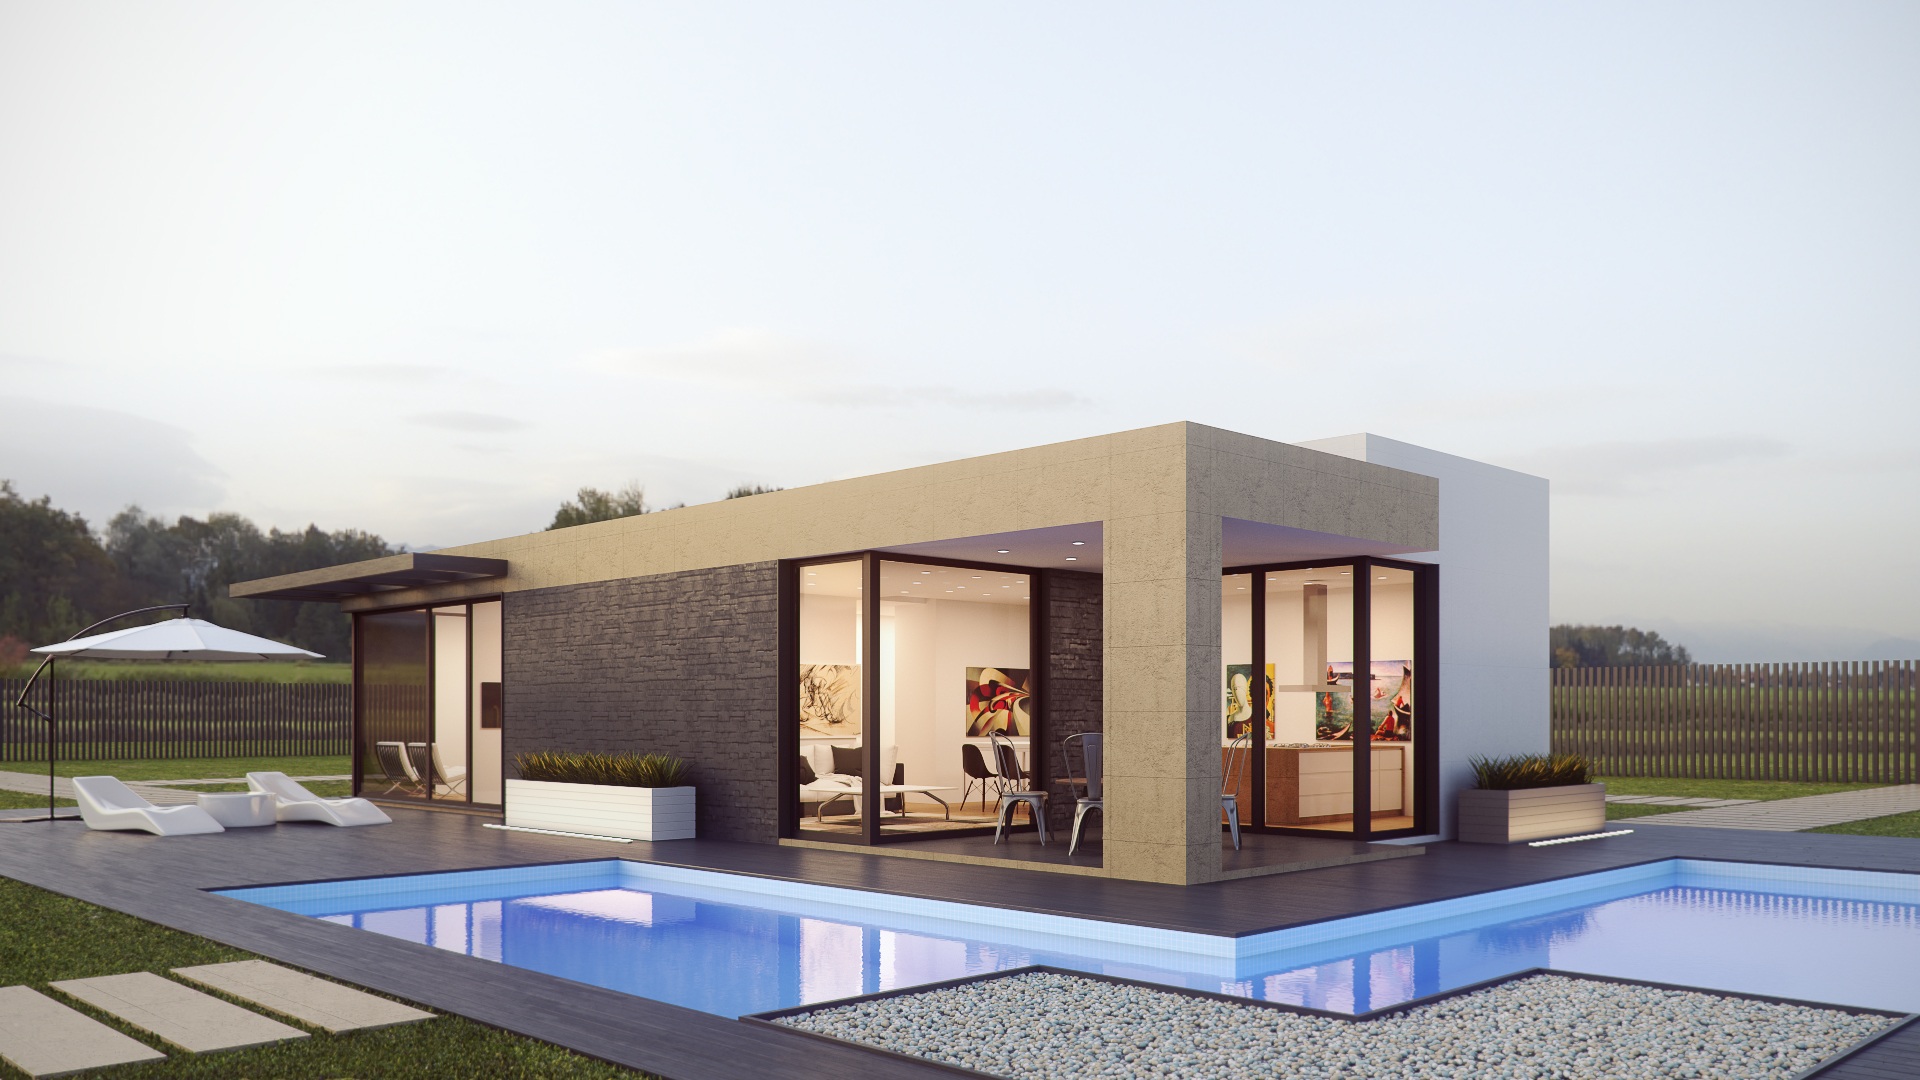
architecture, villa, house, home, pool, swimming pool, facade, property, professional, design, photoshop, 3d, external, estate, graphics, condominium, real estate, render, prefabricated house, holiday home, 3dsmax, crown render, modular home, modulate, external design, architectural rendering, post production, photorealistic